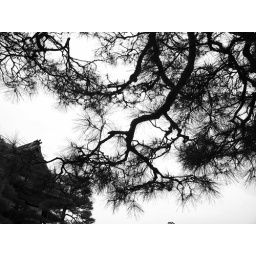
under the pine tree